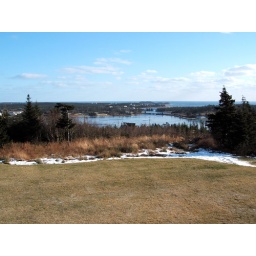
This is the view from the window of my cousin's house in Halifax, Nova Scotia.